Cologne–Aachen high-speed railway

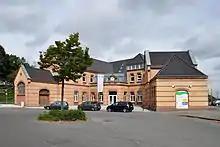
Renovated entrance building of the Stolberg Hauptbahnhof

Since 1841, Eschweiler Hauptbahnhof has been located at line-km 56.9 in the Röthgen district of Eschweiler and has four tracks, three of which are platform tracks with the house platform (next to the entrance building) as a side platform and an island platform. The station is served by the NRW-Express and the Rhein-Sieg-Express. The Euregiobahn service stops instead at the Eschweiler Talbahnhof (valley station) on the Mönchengladbach–Stolberg railway. The entrance building was built in 1860 and is now owned by the city of Eschweiler. A kiosk, a travel agency and a dental practice are located in the entrance building. In the past, the station was served by a line of the Aachen Tramway and handled freight. The tram line was discontinued in 1954 and general freight operations ended in 1984. The goods shed was replaced by a parking lot in 2008. The station is currently being renovated because it is not barrier-free due to its -high platforms and lack of lifts.